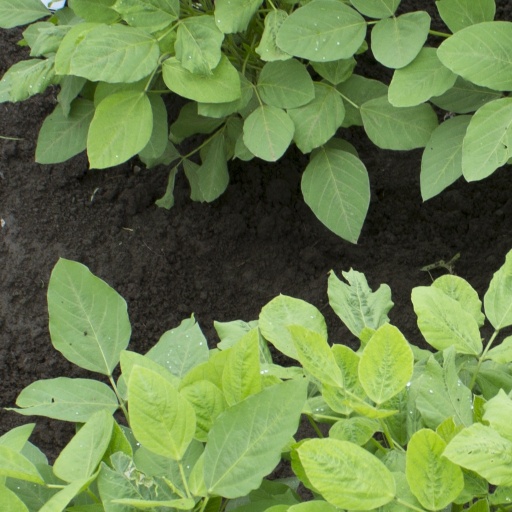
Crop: soybean